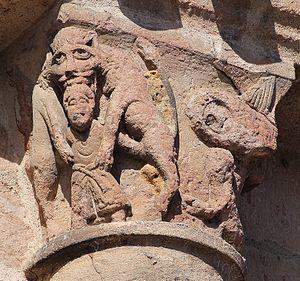
Lurcy Levis Eglise St Martin Chapiteau
L'église Saint-Martin est une église catholique située à Lurcy-Lévis, en France.